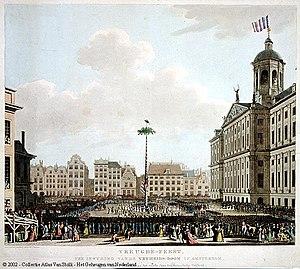
Amsterdam est la capitale des Pays-Bas, bien que le gouvernement ainsi que la plupart des institutions nationales siègent à La Haye. Sur la base des chiffres de l'année 2017, la commune d'Amsterdam compte plus de 850 000 habitants, appelés Amstellodamois, ce qui en fait la commune néerlandaise la plus peuplée. Elle est située au cœur de la région d'Amsterdam, regroupant environ 1 350 000 habitants. L'aire urbaine, qui rassemble plus de 2 400 000 résidents fait elle-même partie d'une conurbation appelée Randstad qui compte 7 100 000 habitants. La ville est la plus grande de Hollande-Septentrionale, mais n'est cependant pas le chef-lieu de la province, ce dernier étant Haarlem, situé à 19 kilomètres à l'ouest d'Amsterdam.